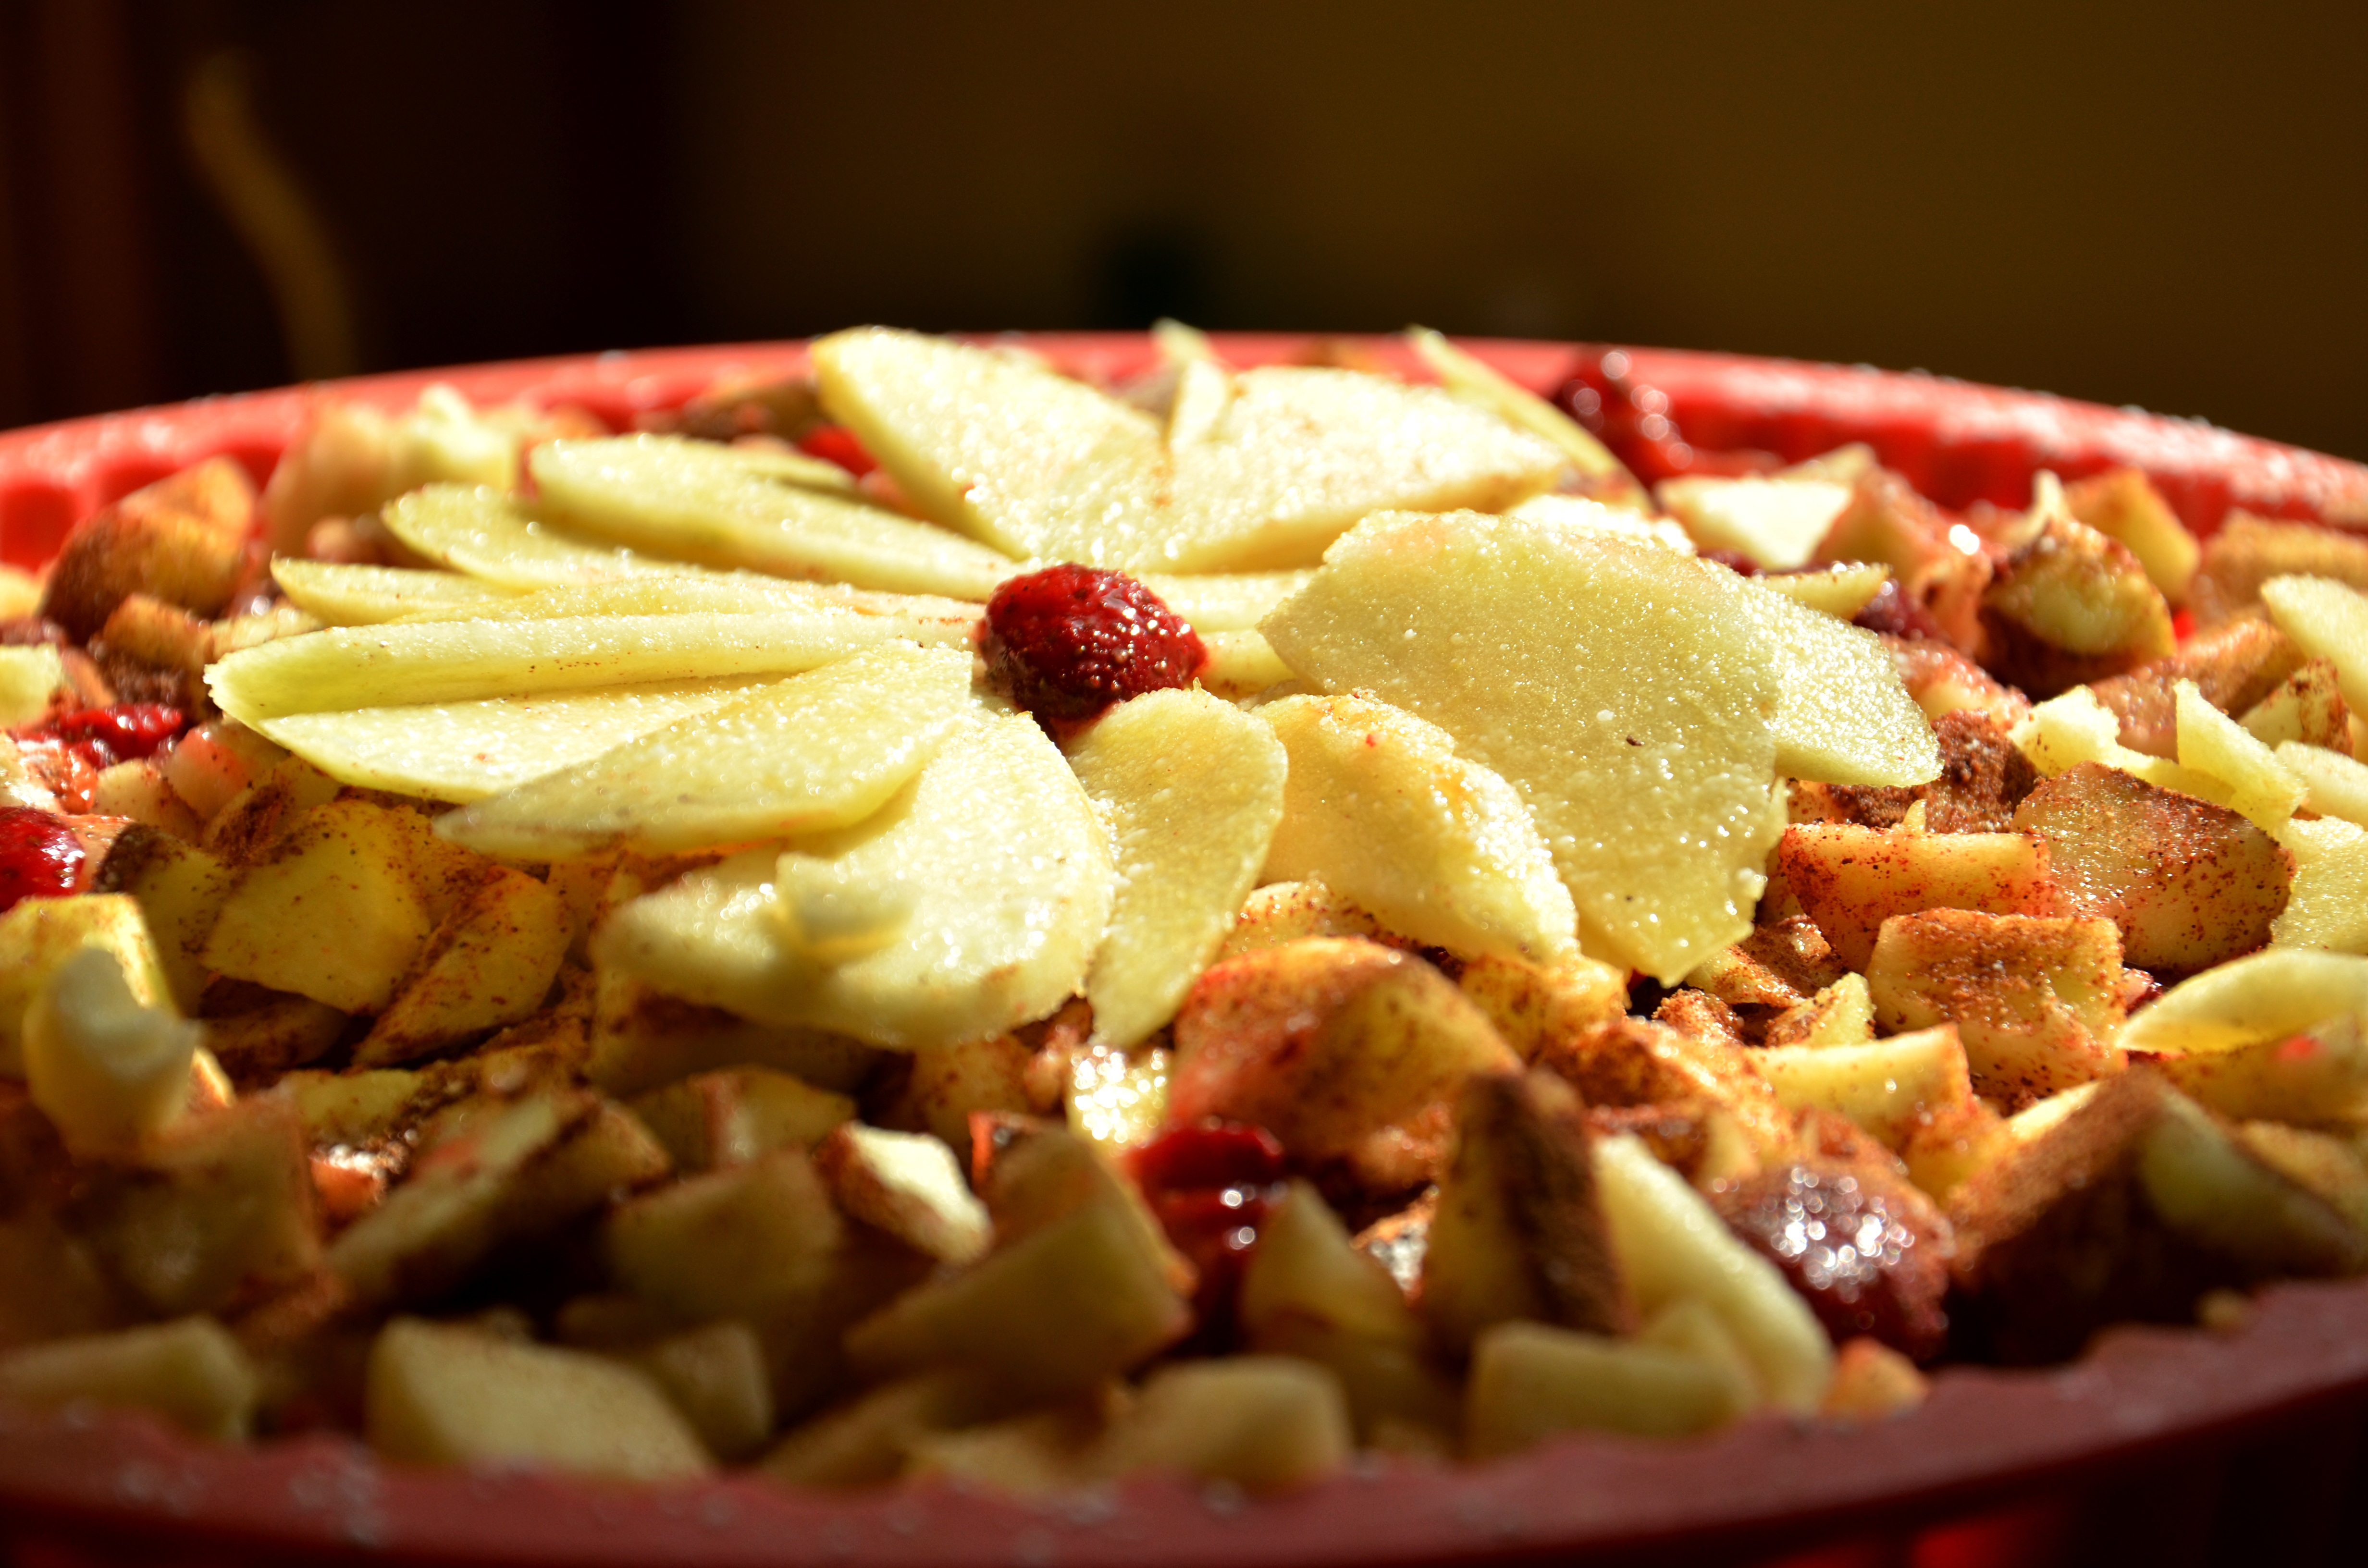
sweet, dish, food, produce, baking, snack, dessert, cuisine, cake, homemade, pie, pastry, bakery, sugar, nutrition, fruits, apples, tart, baked goods, apple cake